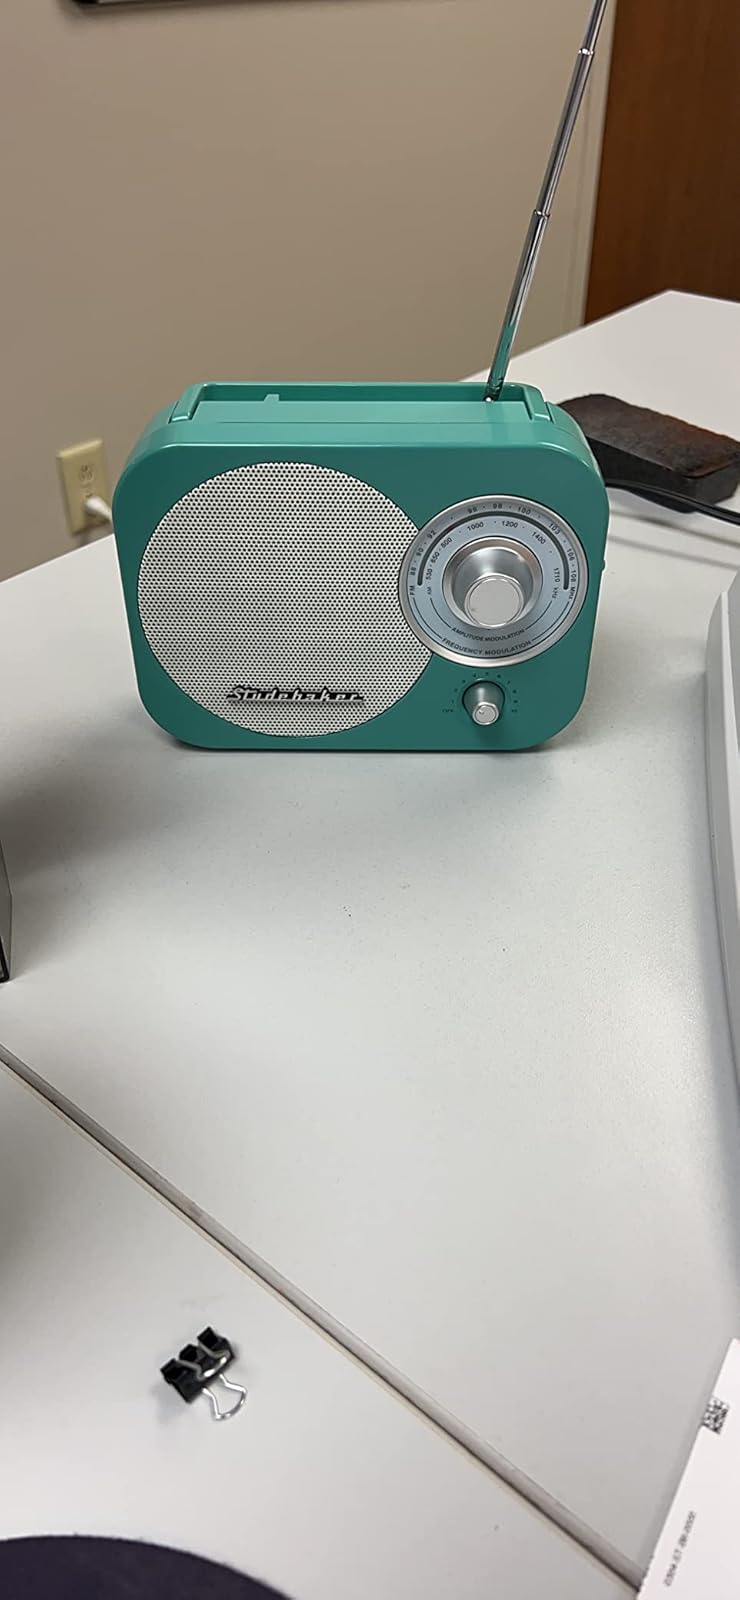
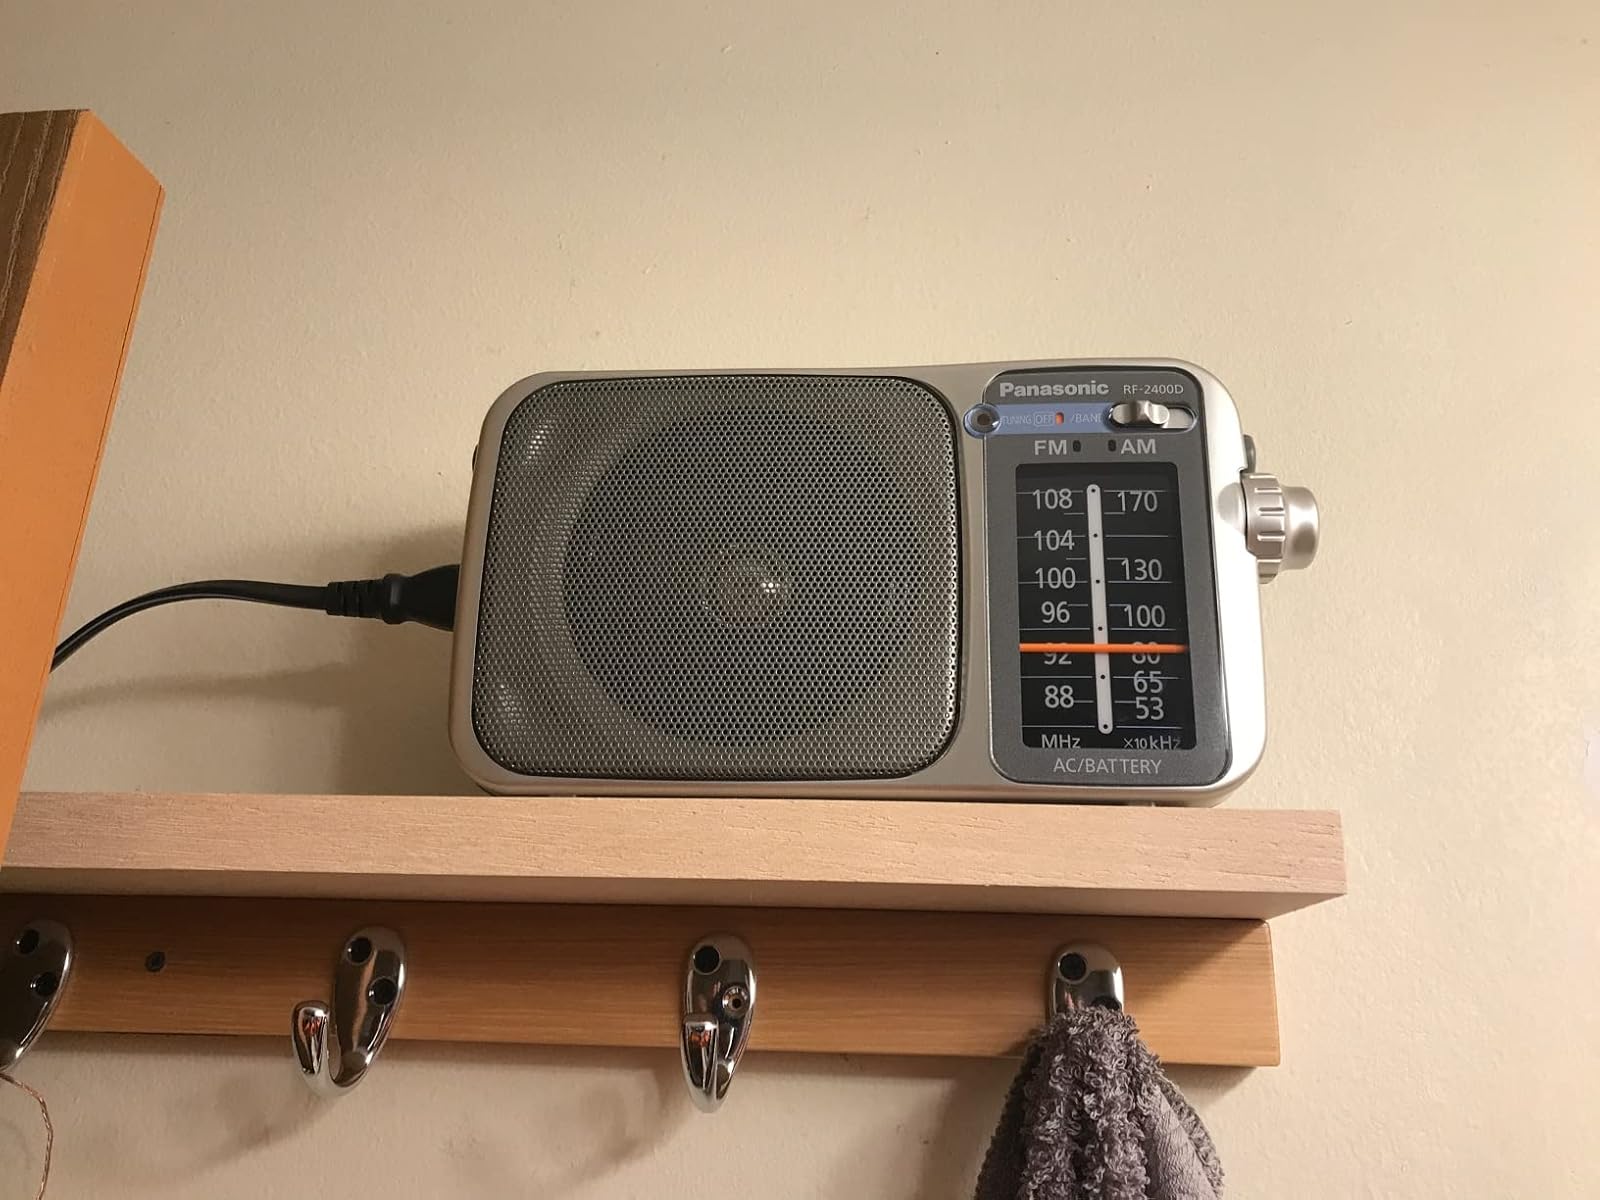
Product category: radio
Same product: no